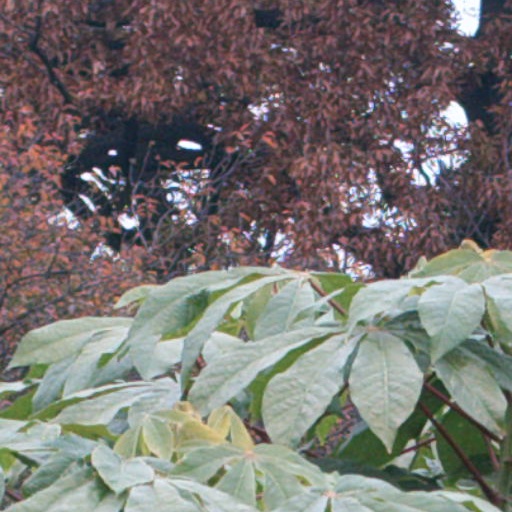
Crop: cassava